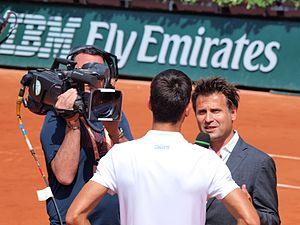
Paris (France)